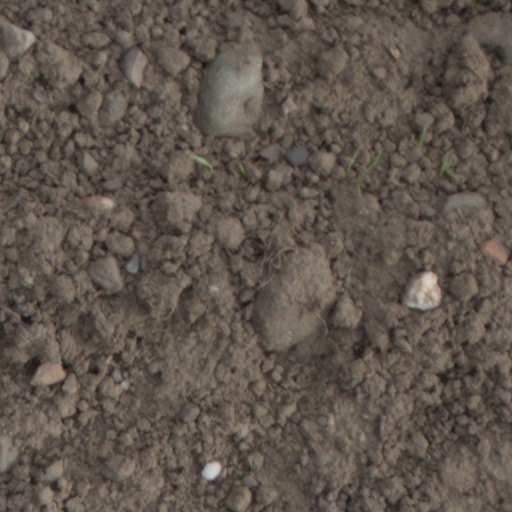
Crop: wheat